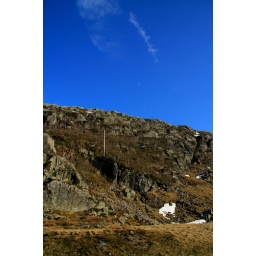
The blue sky above the desert